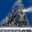
Label: train